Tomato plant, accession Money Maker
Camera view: tilt-top (135 deg); turntable rotation: 60 degrees
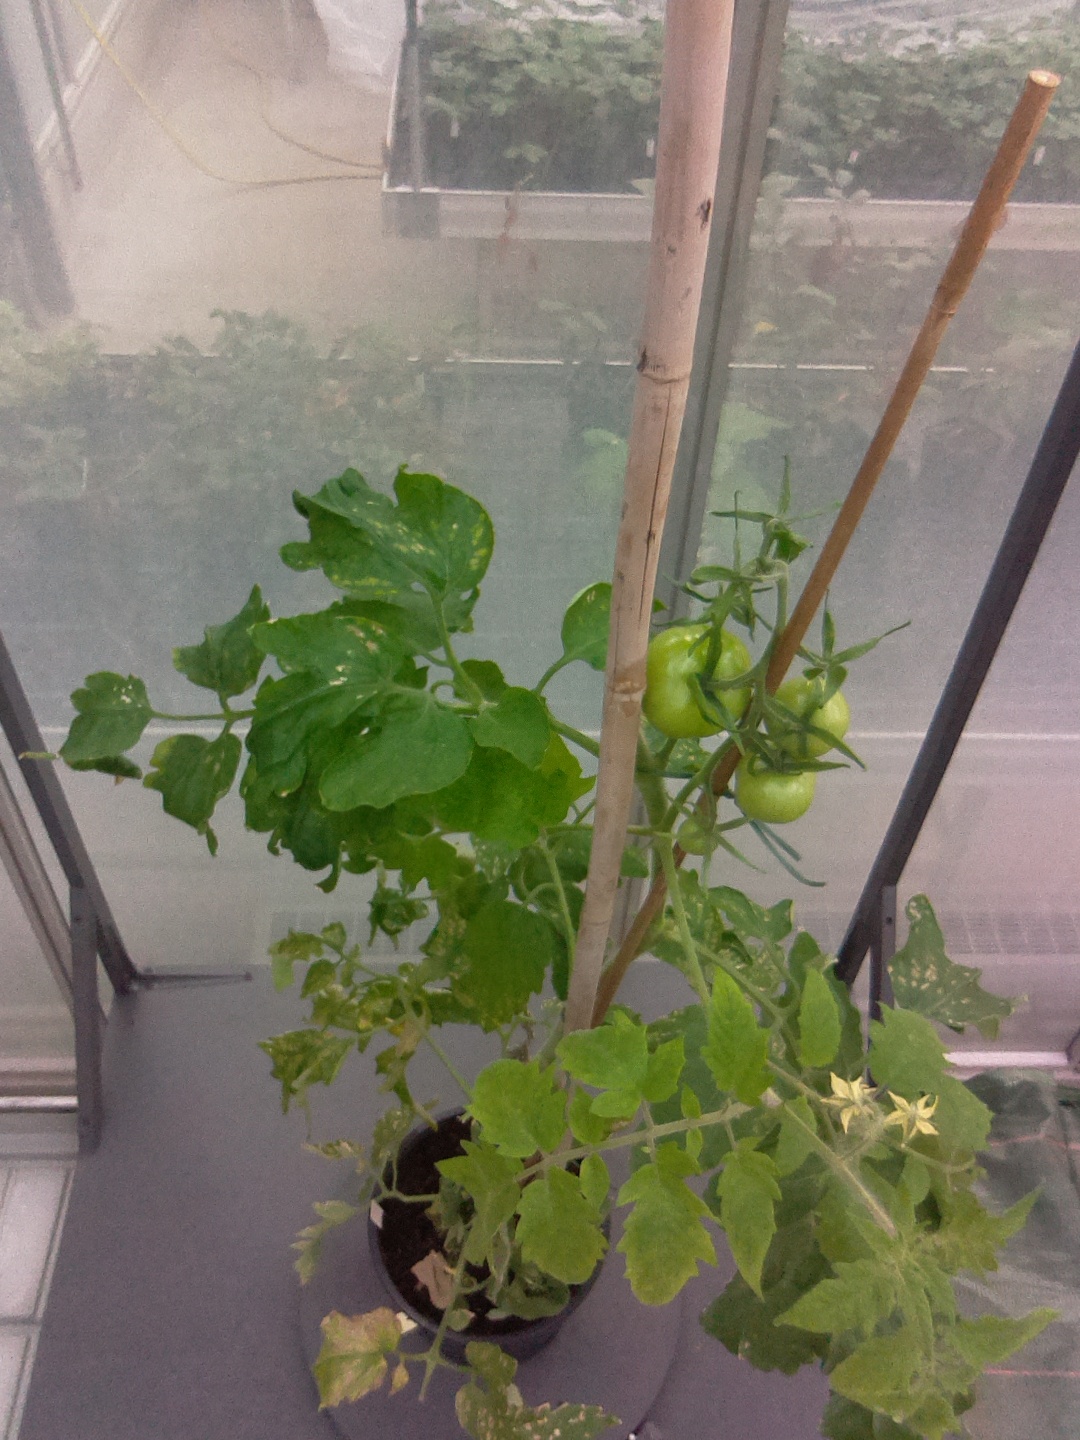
BBCH growth stage 73: 30%-40% of final fruit size